Nutana Park, Saskatoon

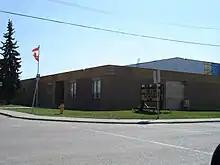
L'École canadienne-française (former St. James School)

Most of the land for the Nutana Park neighbourhood was annexed by the city between 1910 and 1919, with the remaining southern piece annexed between 1960 and 1969. According to a 1913 map of registered subdivisions, the name "Nutana Park" was one of many developments in the area, the rest of which went unbuilt. Some of the other subdivisions included University Park, Nutana View, Sterling Park, Alta Vista and Hampton Park. Home building began in the area after World War II, with the greatest activity between 1961 and 1970. The majority of residential units are single-family detached houses, with a small number of semi-detached and apartment units.